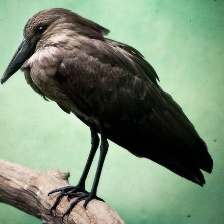
Species: HAMERKOP
Scientific name: SCOPUS UMBRETTA